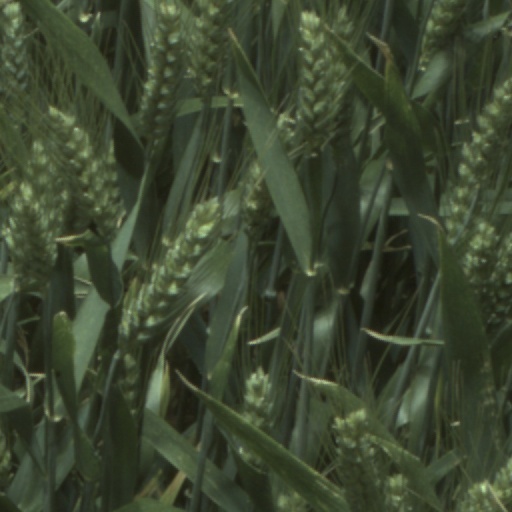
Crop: wheat